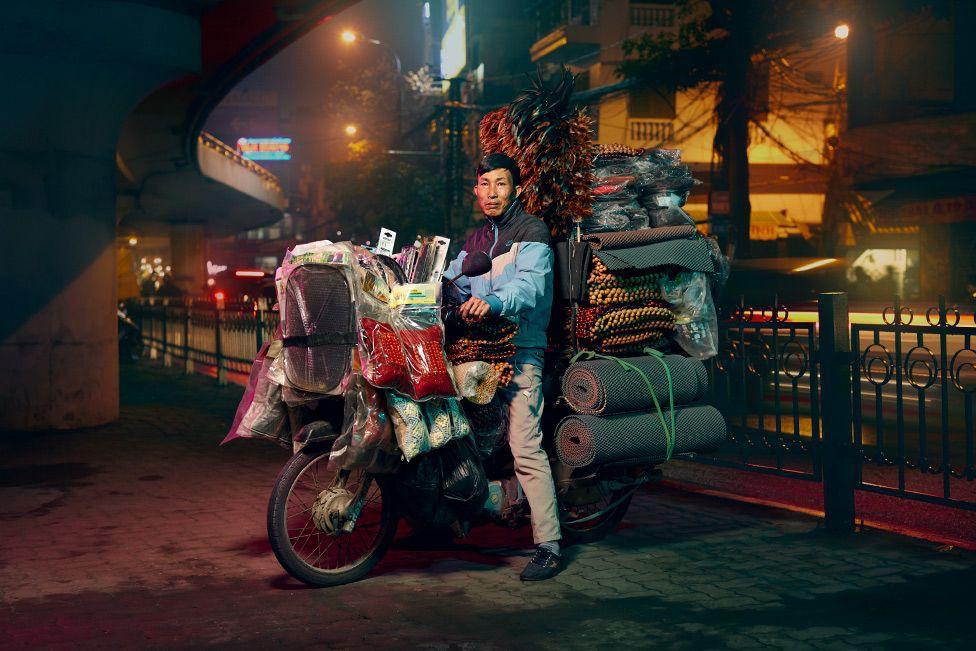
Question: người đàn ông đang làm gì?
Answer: người đàn ông đang chạy xe máy